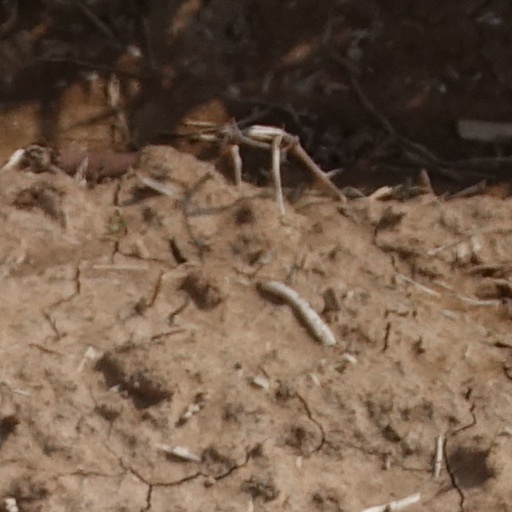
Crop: wheat